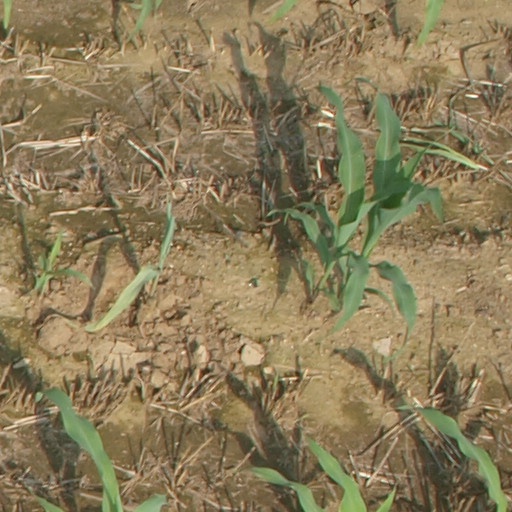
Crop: maize; corn